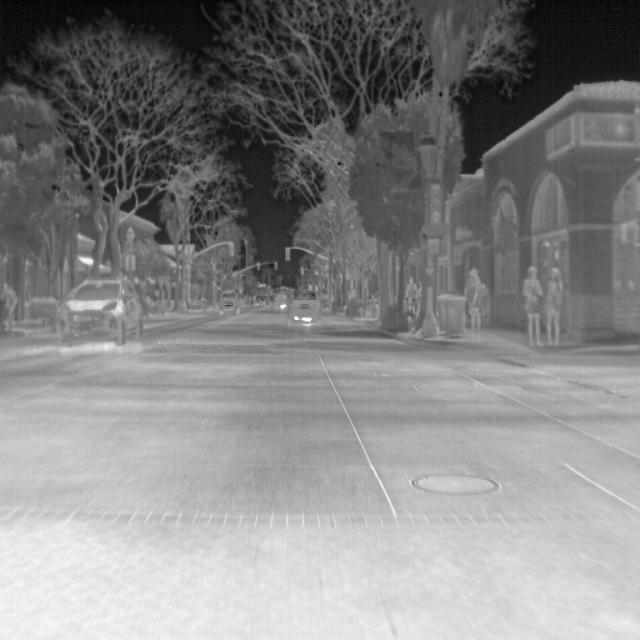
Detected objects:
label: person
label: person
label: person
label: person
label: person